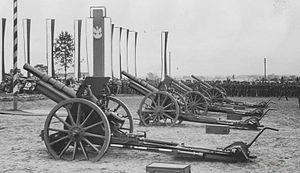
L’invasion de la Pologne, également connue sous le nom de campagne de septembre ou guerre défensive de 1939 en Pologne, et campagne de Pologne ou plan Blanc en Allemagne, est une opération militaire déclenchée par l'Allemagne avec l'appui de la ville libre de Dantzig et d'un contingent slovaque, et par l'Union soviétique, dans le but d'envahir et de partager la Pologne. Cette offensive lancée par surprise provoque l'entrée en guerre de la France et de la Grande-Bretagne puis fait basculer l'Europe dans la Seconde Guerre mondiale.